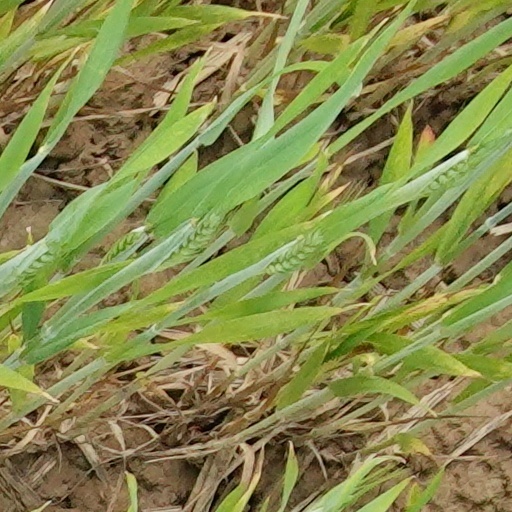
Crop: wheat